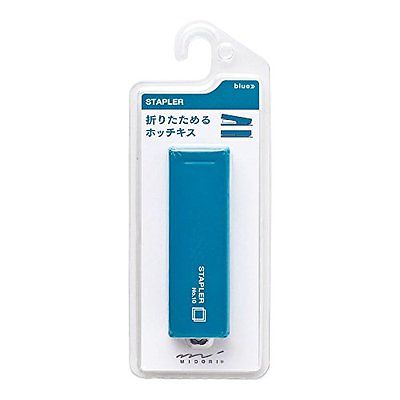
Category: stapler